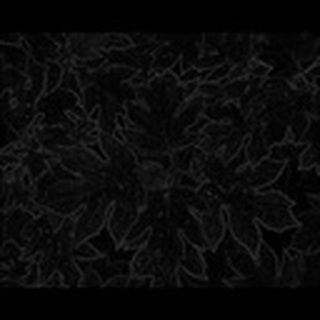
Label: healthy_cotton